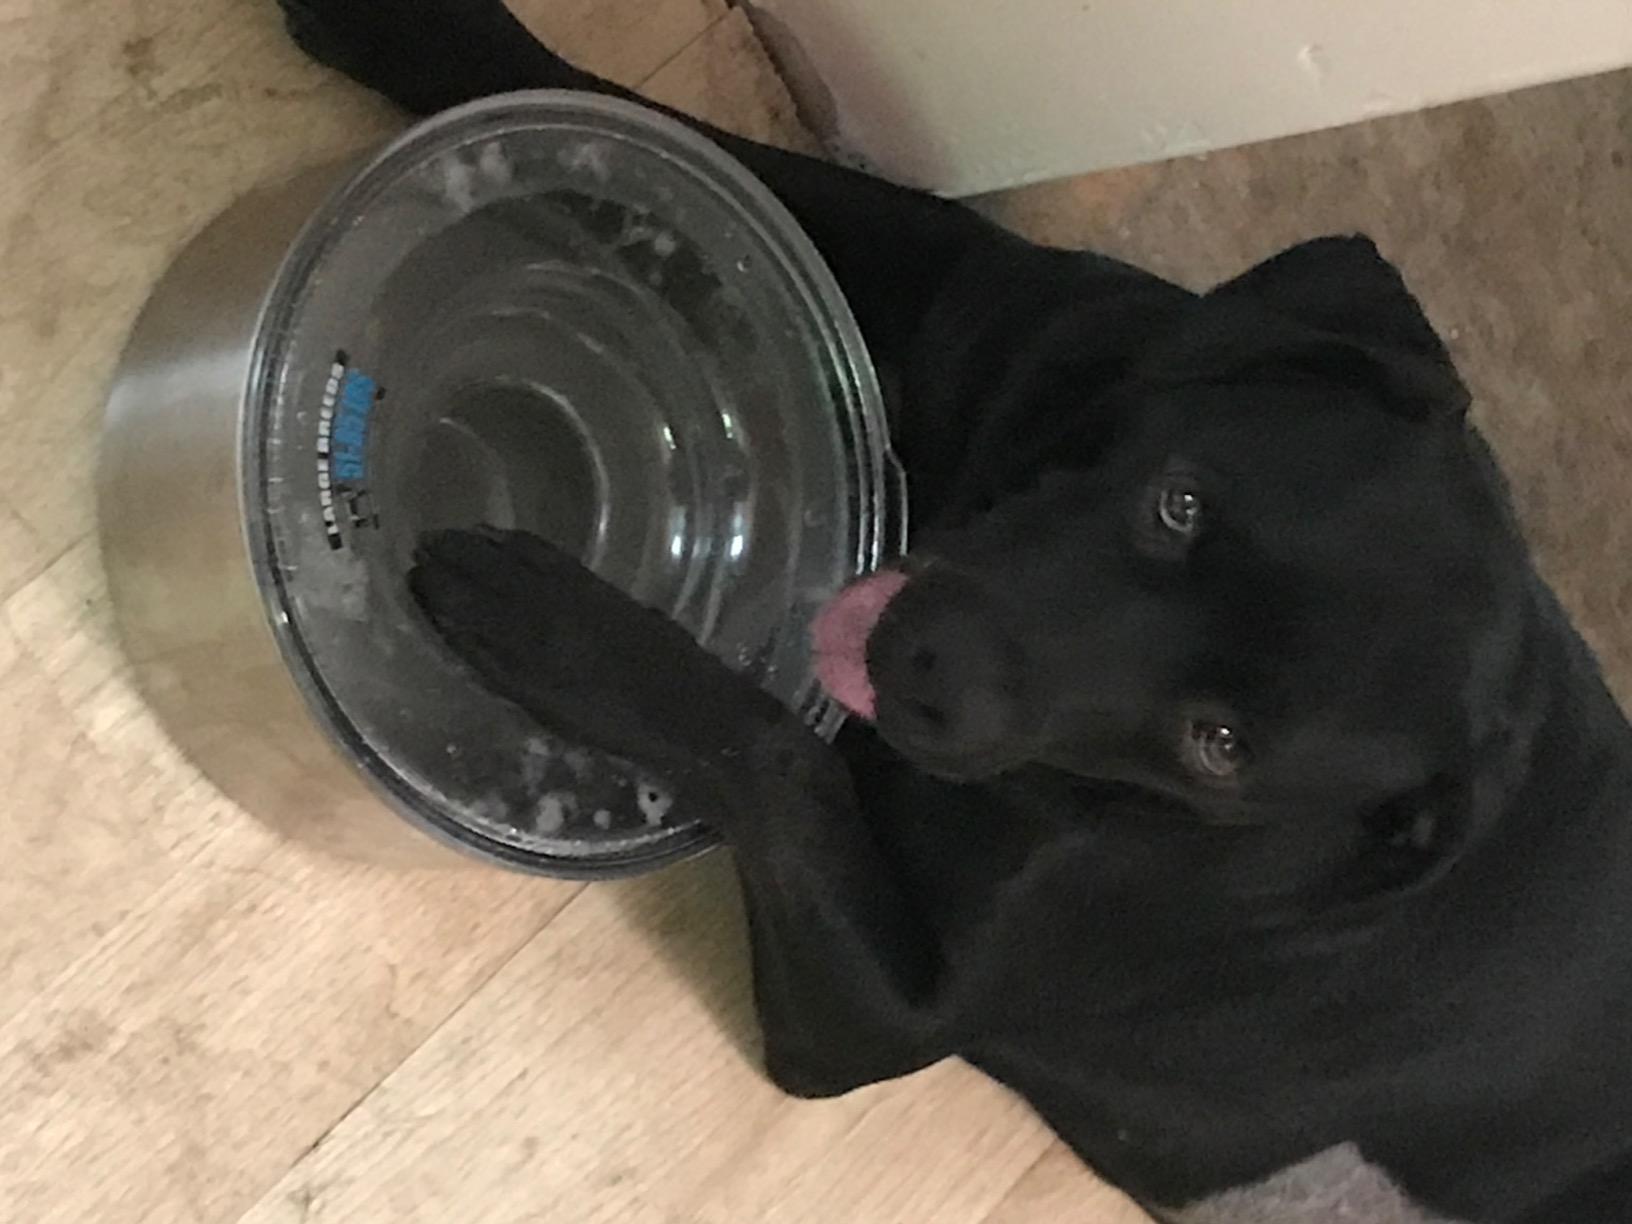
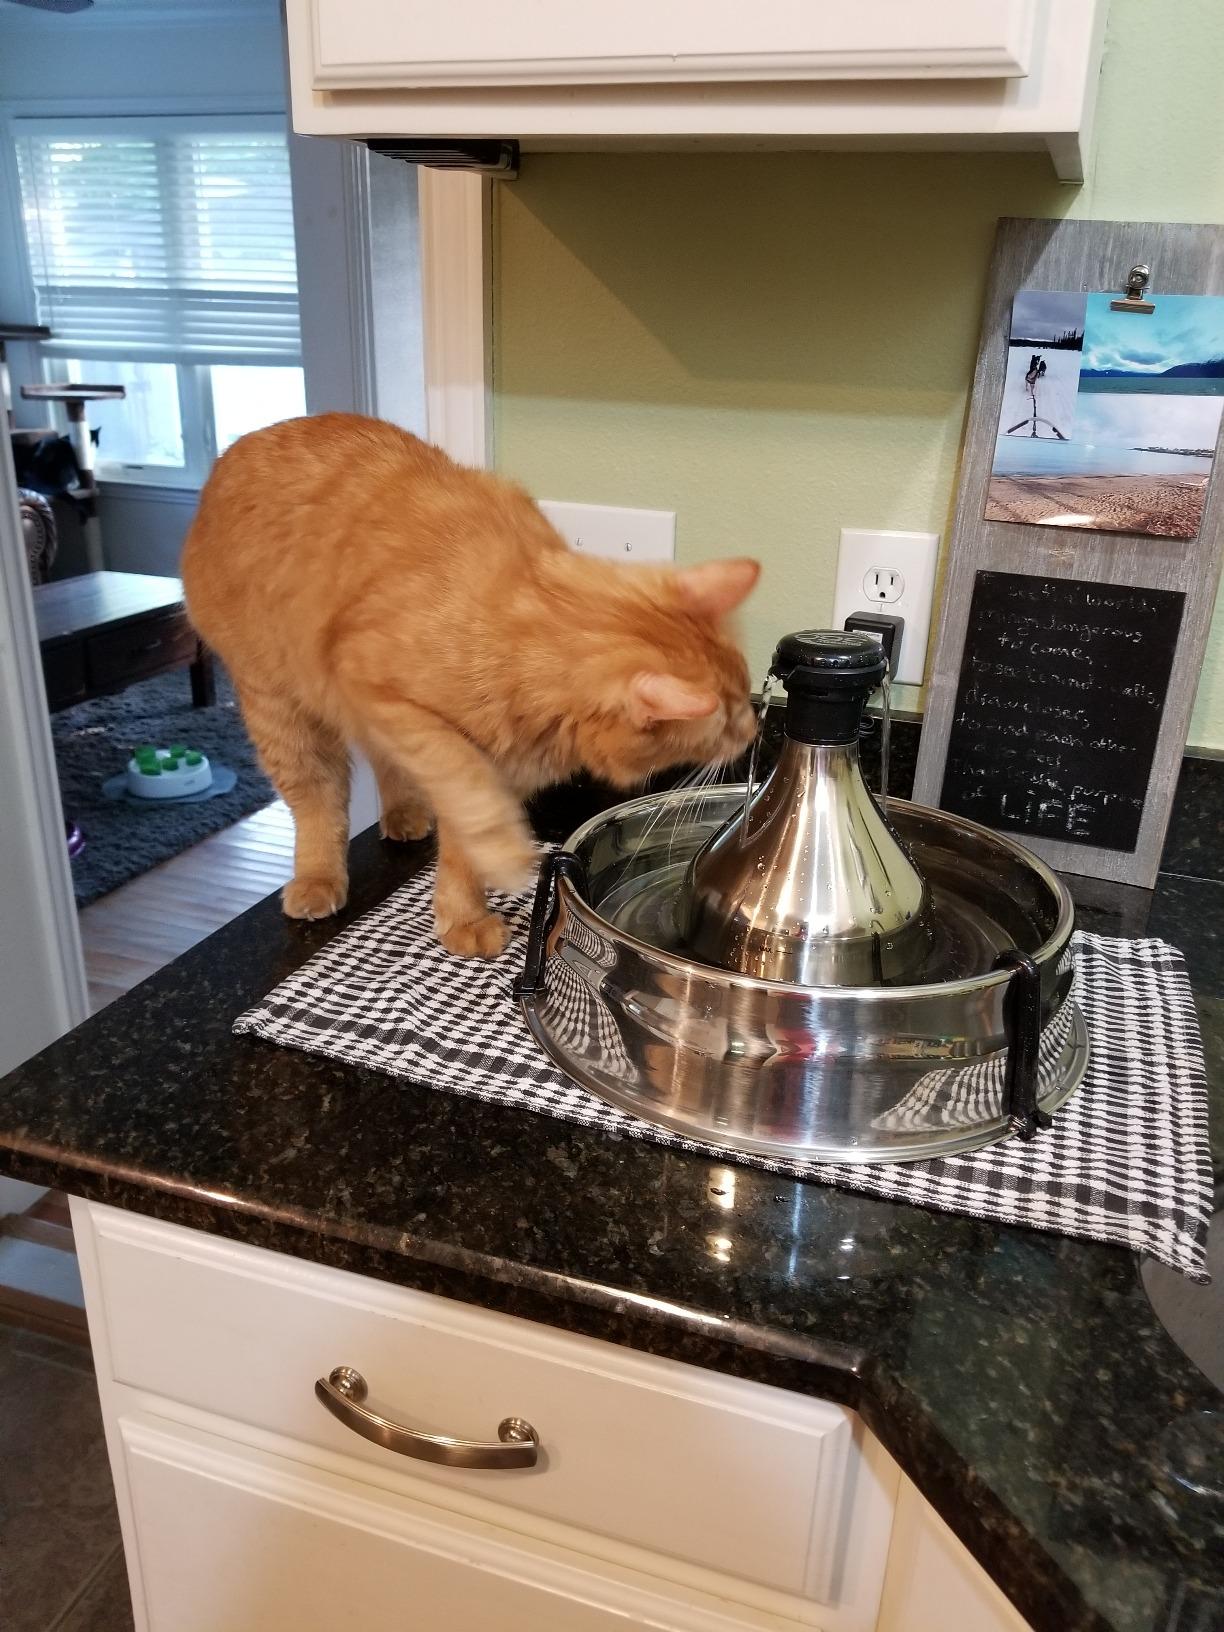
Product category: items_bowl
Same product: no